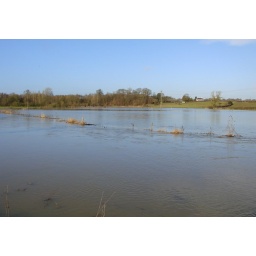
The river normally flows sedately and politely on the far side of the fence that is in the middle of this shot!